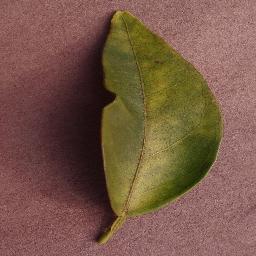
Label: Orange___Haunglongbing_(Citrus_greening)